Timeline of the Syrian civil war

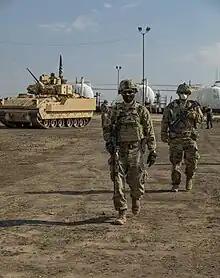
U.S. soldiers deployed in northeast Syria, 12 November 2020

Meanwhile, internationally, Turkey's role in NATO began to be scrutinized by analysts, commentators, and war observers in response to the offensive against the US-backed Kurds. Furthermore, there were apparent signs of a schism between Turkey and other NATO members, in which NATO was seen as effectively "powerless" to manage the situation and that the Turkish government was aware that NATO did not hold much leverage over on-the-ground developments in Syria. Due to Turkey's strategic position between Europe and the Middle East, NATO members were in a situation where they had limited themselves to relatively muted criticism. According to the New York Times, the U.S. began reviewing the potential withdrawal of its nuclear weapons from Incirlik airbase under NATO's nuclear sharing. US congressmen, particularly Republican senator Lindsey Graham and Democratic representative Eric Swalwell began calling for possibly suspending Turkey's membership in NATO.